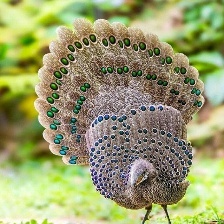
Species: BORNEAN PHEASANT
Scientific name: POLYPLECTRON SCHLEIERMACHERI